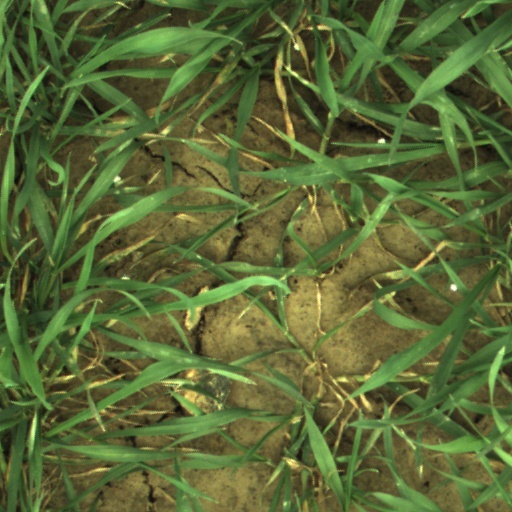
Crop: wheat